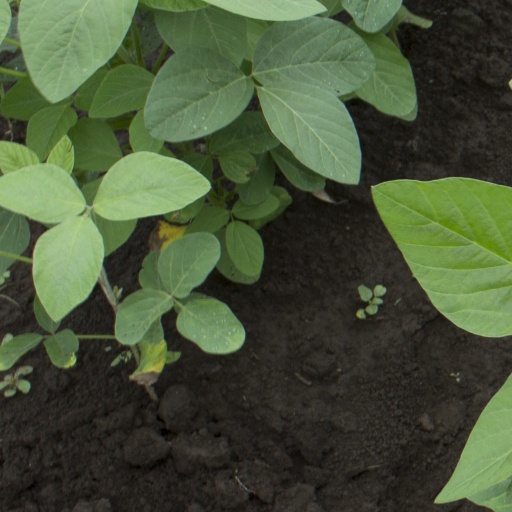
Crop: soybean